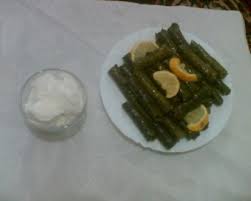
Yemek: yaprak_sarma